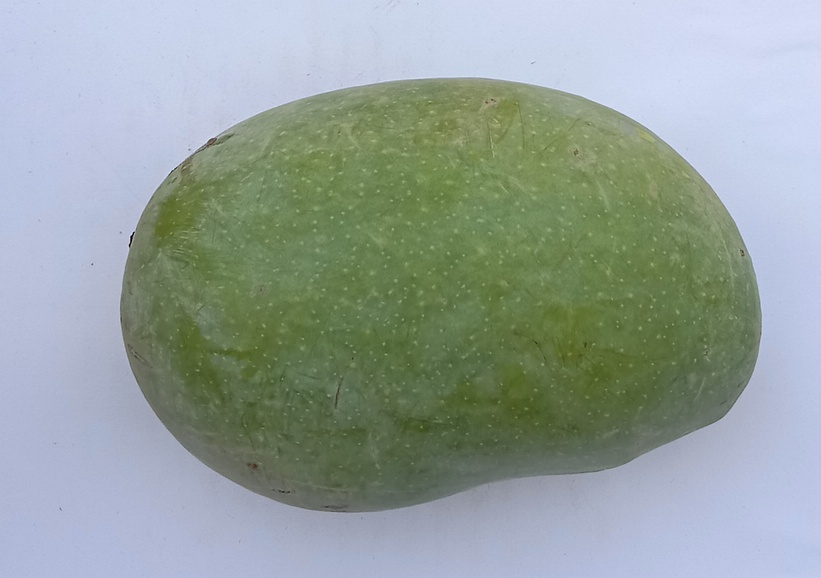
Mango variety: Chaunsa (White)